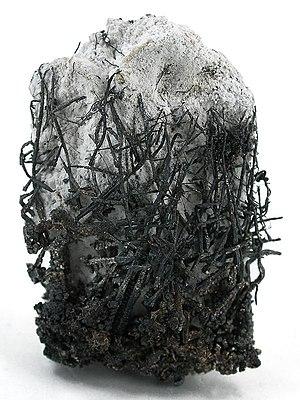
L’histoire des mines d'argent est très ancienne. La quête de l'argent donne lieu à une intense activité d'extraction depuis l'Antiquité dans toutes les civilisations.